National Internment Camp for Women in Hovedøya

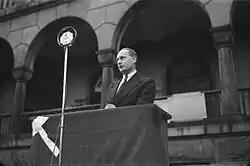
Man standing at an outdoor podium, speaking through a microphone

The camp at Hovedøya was the largest of its kind with inmates from all over the country. However, there were many similar camps across Norway. The other main tyskertøs camp for the Oslo area was Hovelåsen outside Kongsvinger, which held 450 detainees. There were also small camps near most major Norwegian cities, such as in Tennebekk near Bergen, Selbu near Trondheim, Klekken near Hønefoss, and Skadberg near Stavanger.